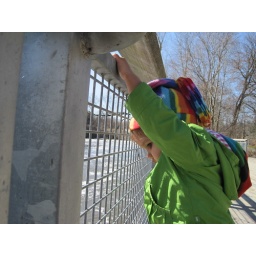
Dropping rocks in the river